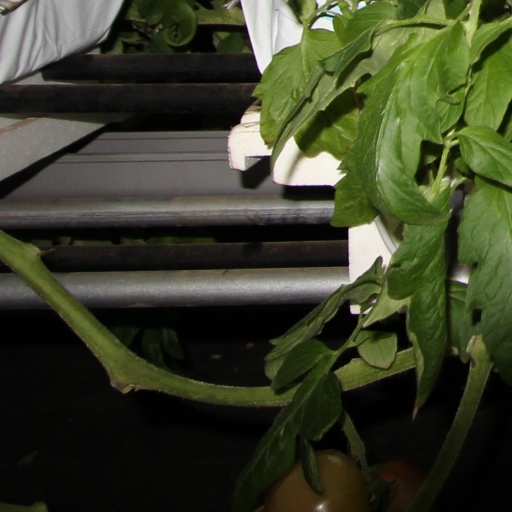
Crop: tomato